On the Origin of Species

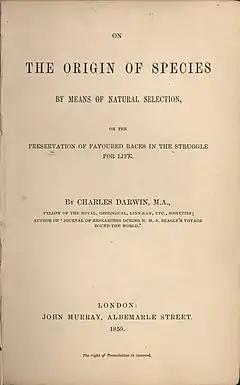
Title page of the 1859 edition

On the Origin of Species (or, more completely, On the Origin of Species by Means of Natural Selection, or the Preservation of Favoured Races in the Struggle for Life) is a work of scientific literature by Charles Darwin that is considered to be the foundation of evolutionary biology. It was published on 24 November 1859. Darwin's book introduced the scientific theory that populations evolve over the course of generations through a process of natural selection, although Lamarckism was also included as a mechanism of lesser importance. The book presented a body of evidence that the diversity of life arose by common descent through a branching pattern of evolution. Darwin included evidence that he had collected on the "Beagle" expedition in the 1830s and his subsequent findings from research, correspondence, and experimentation.